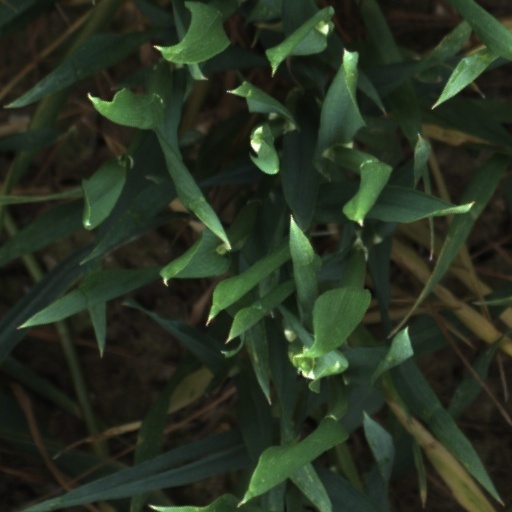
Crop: wheat